Bèze (river)

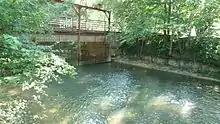
Grid at the entrance to the Vonges powder factory. Some structures built on the Bèze have an important impact on the reproductive, hatching and growth cycles of the animal species living there.

Pike and perch restocking programs were carried out by the Gaul de Vonges association in 1986, 1987 and 1988, and then by the local Association agréée de pêche et de protection des milieux aquatiques (AAPPMA). The PDPG recommends better management of sluices, large flood areas and improved treatment of the powder factory effluents.